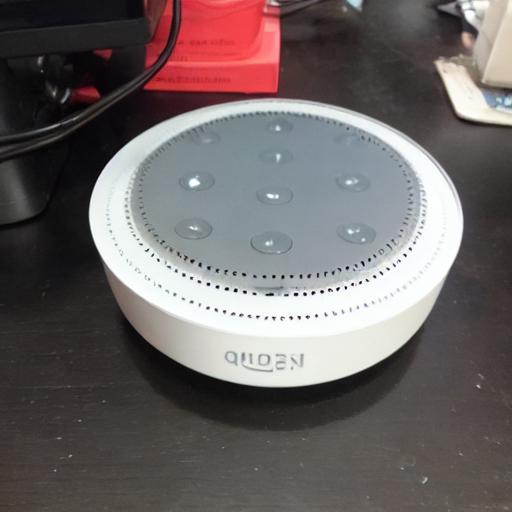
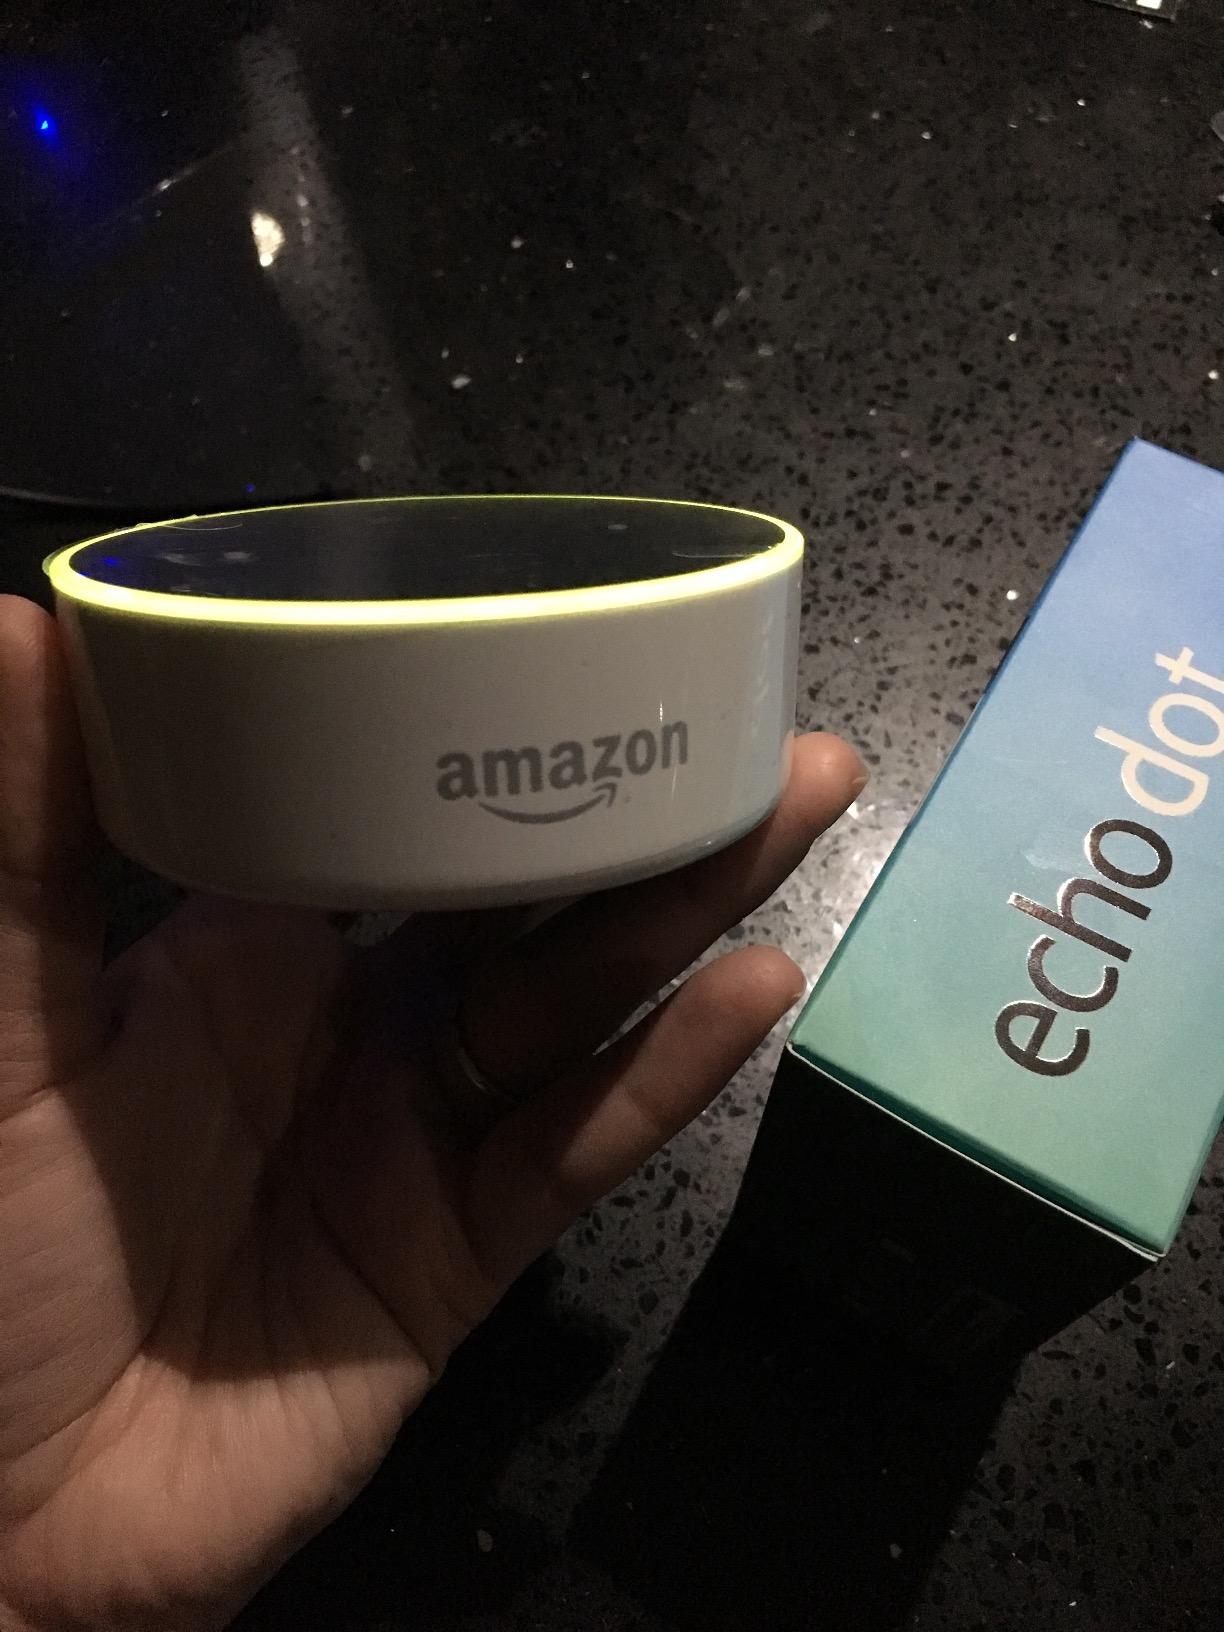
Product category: speaker
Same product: no